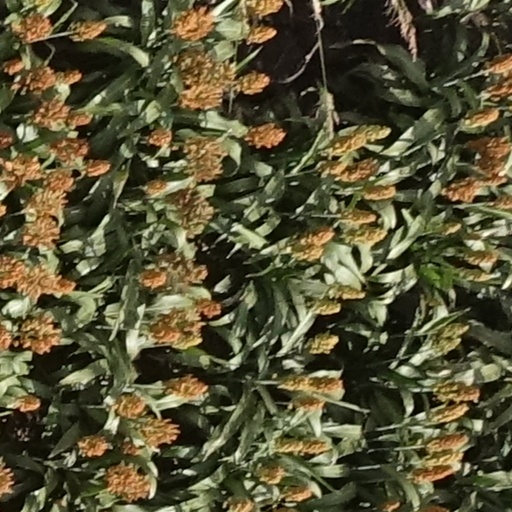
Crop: sorghum